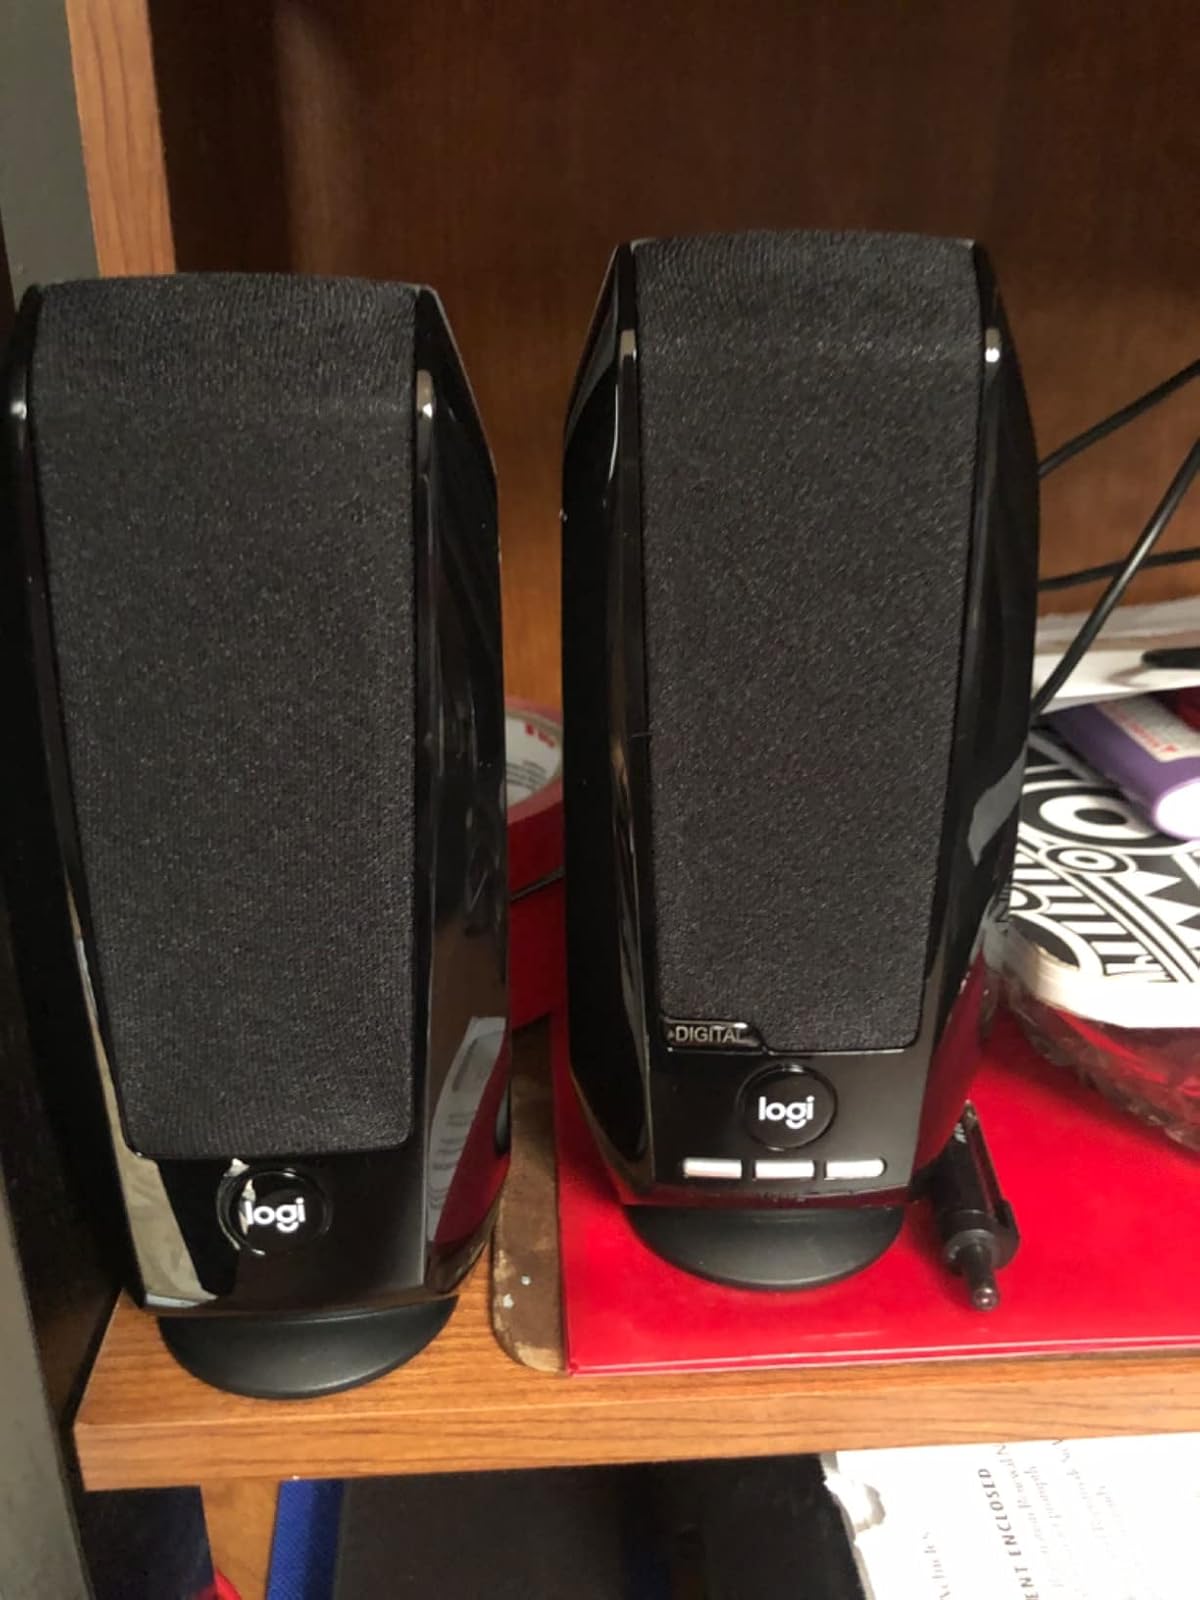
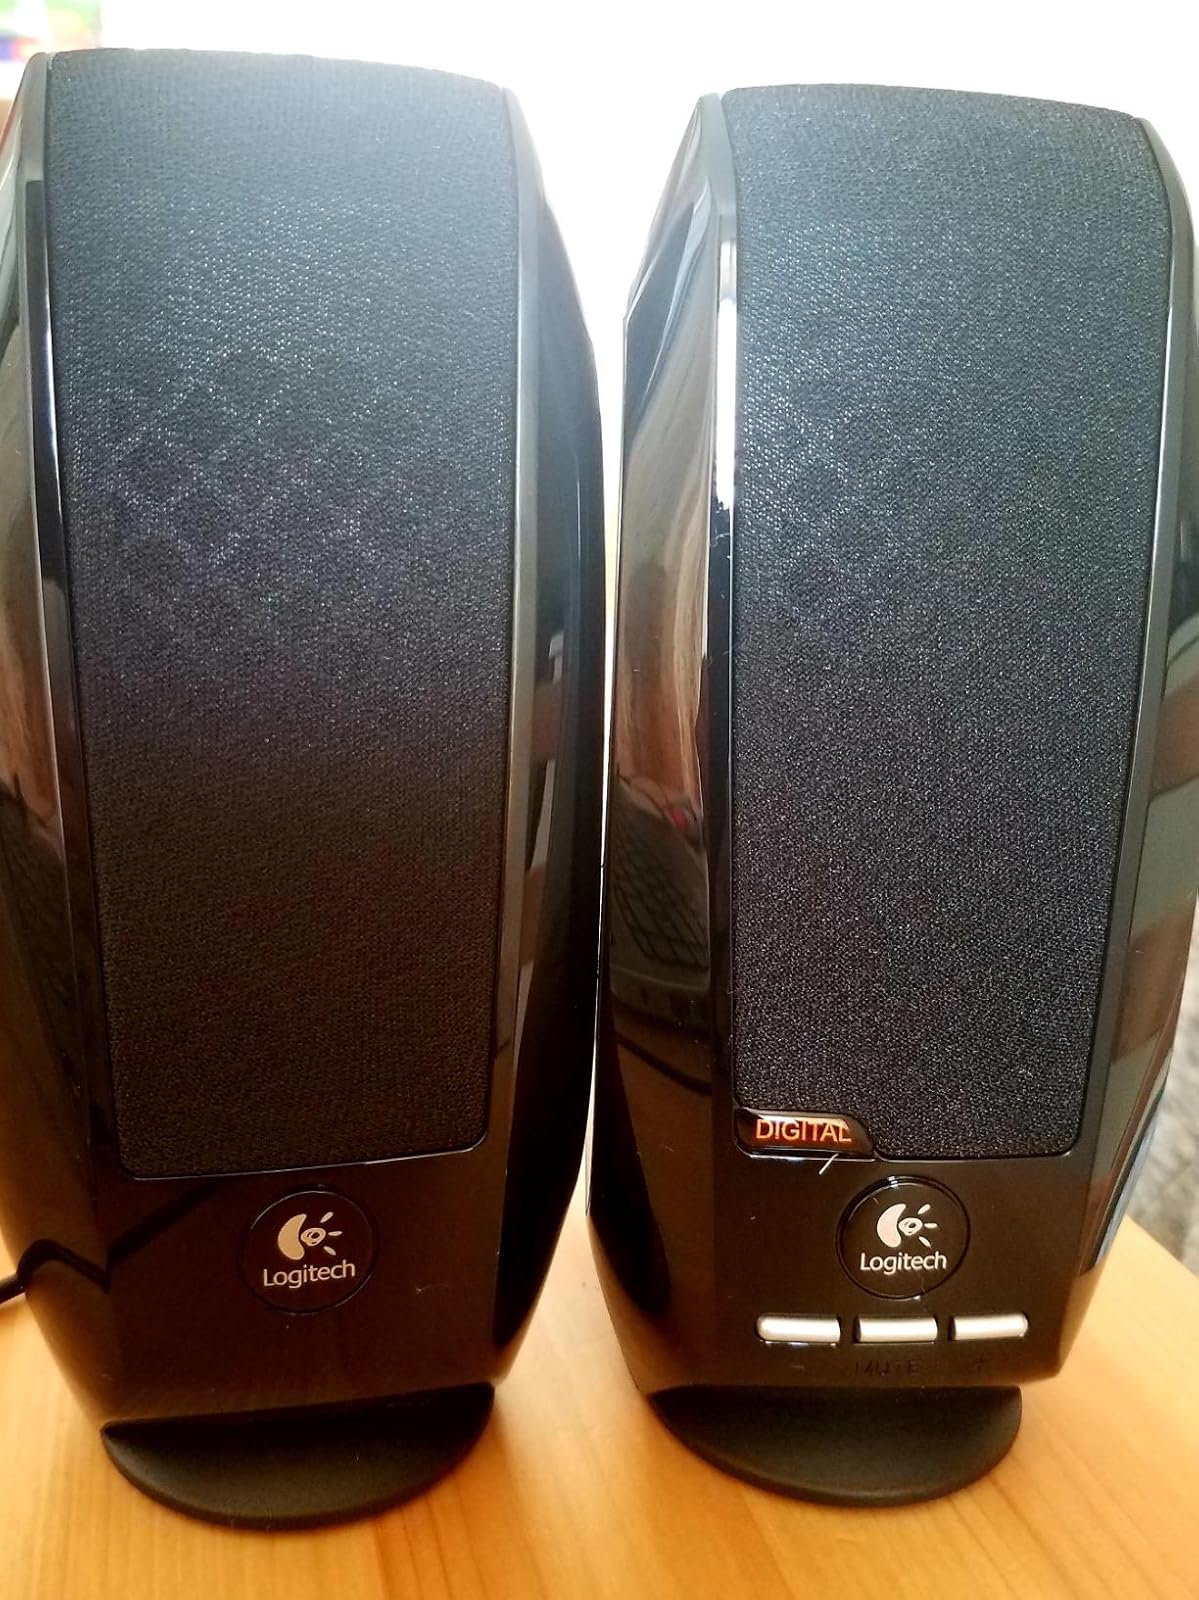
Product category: speaker
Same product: yes